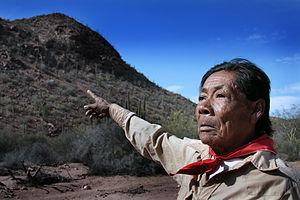
Chapito, un shaman de l'ethnie Seri de Punta Chueca, dans le Sonora, au Mexique. Chapito a souhaité être photographié ainsi, pointant du doigt les grottes dans la montagne. Čeština: Indiánský šaman Chapito z kmene Seriů z Punta Chueca (Sonora, Mexiko), ukazuje na horské jeskyně. Español: Un chamán seri de Punta Chueca (Sonora, México) señalando hacia las cuevas de la montaña. 日本語: メキシコ合衆国ソノラ州プンタ・チュエカで、セリ族のシャーマンが山腹の洞窟群を指差す。 한국어: 멕시코 소노라 주 푼타 추에카의 세리족 주술사.
Carlos Castaneda, né le 25 décembre 1925 à Cajamarca, Pérou et mort le 27 avril 1998 à Los Angeles, est un écrivain métis américain, docteur en anthropologie. Il est connu pour ses ouvrages relatant l'enseignement chamanique qu'il a reçu d'un « homme de connaissance » yaqui dénommé don Juan Matus.
Seri est le nom d'une tribu vivant dans l'État mexicain de Sonora.